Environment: lab
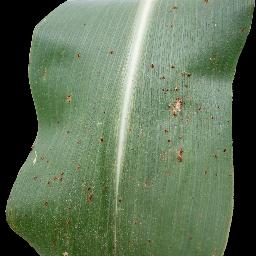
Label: common_rust